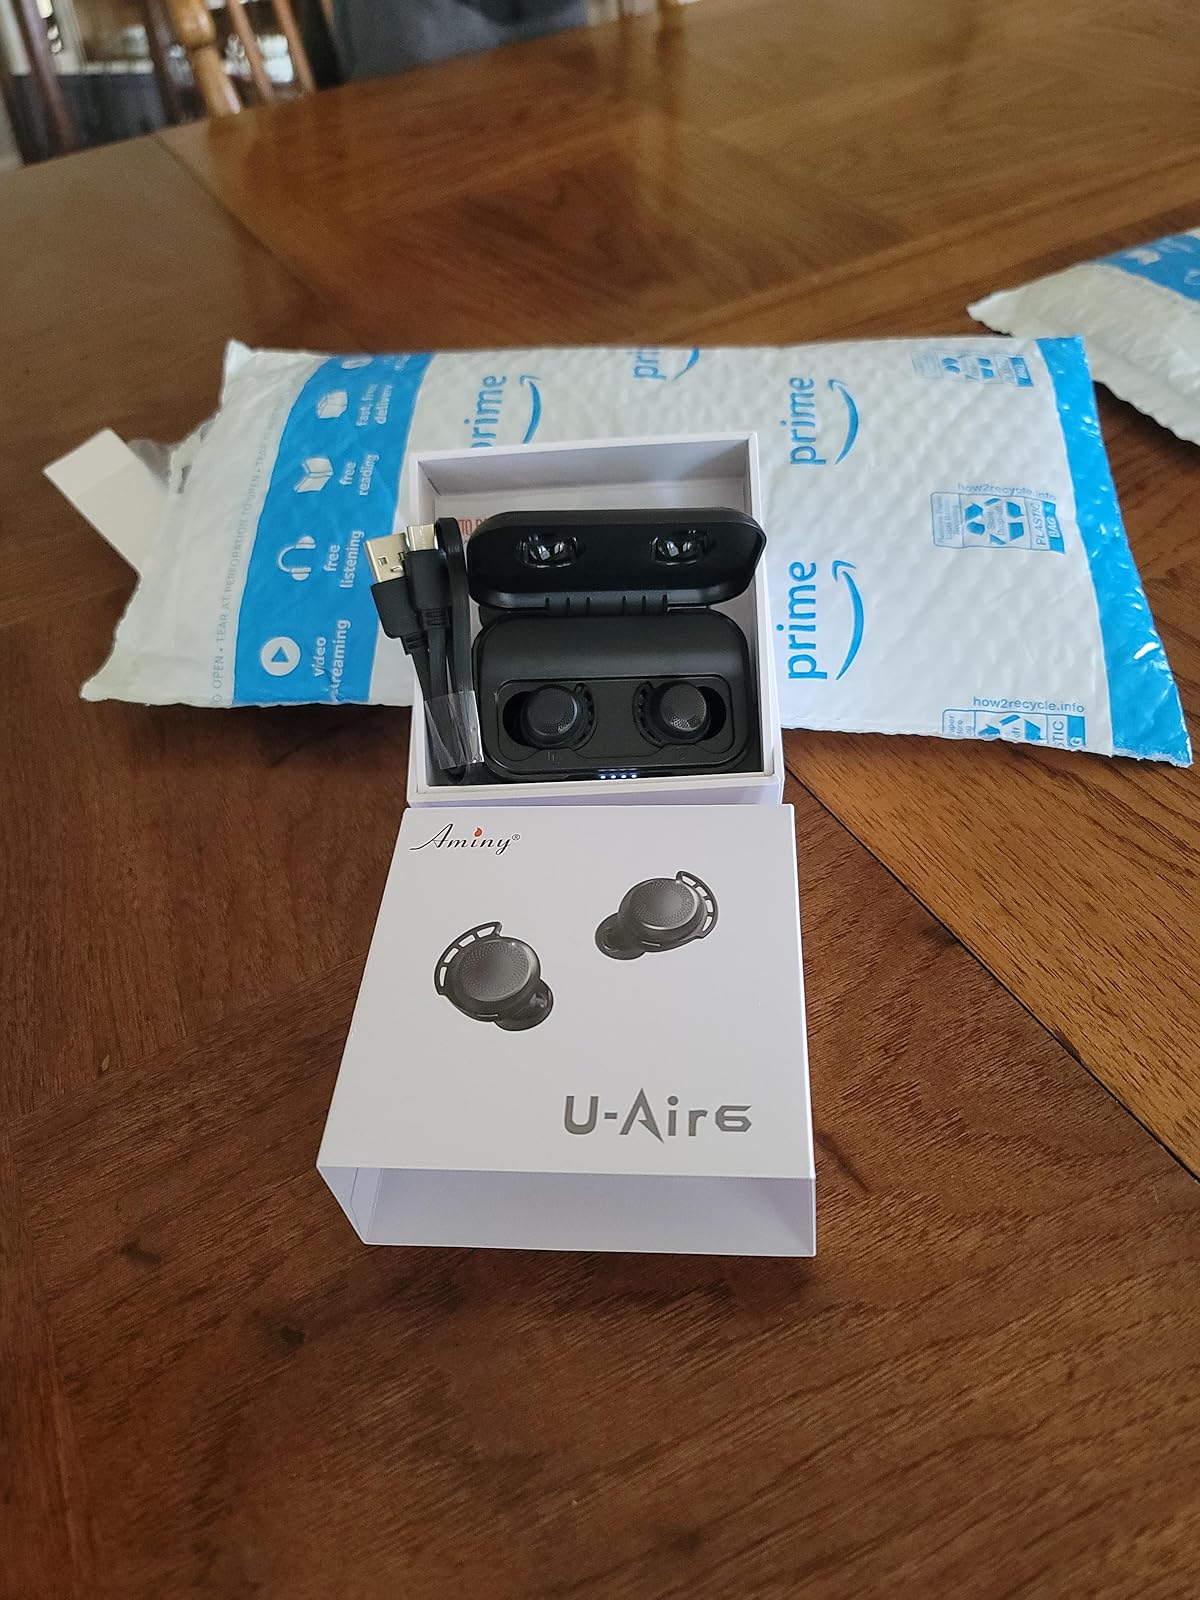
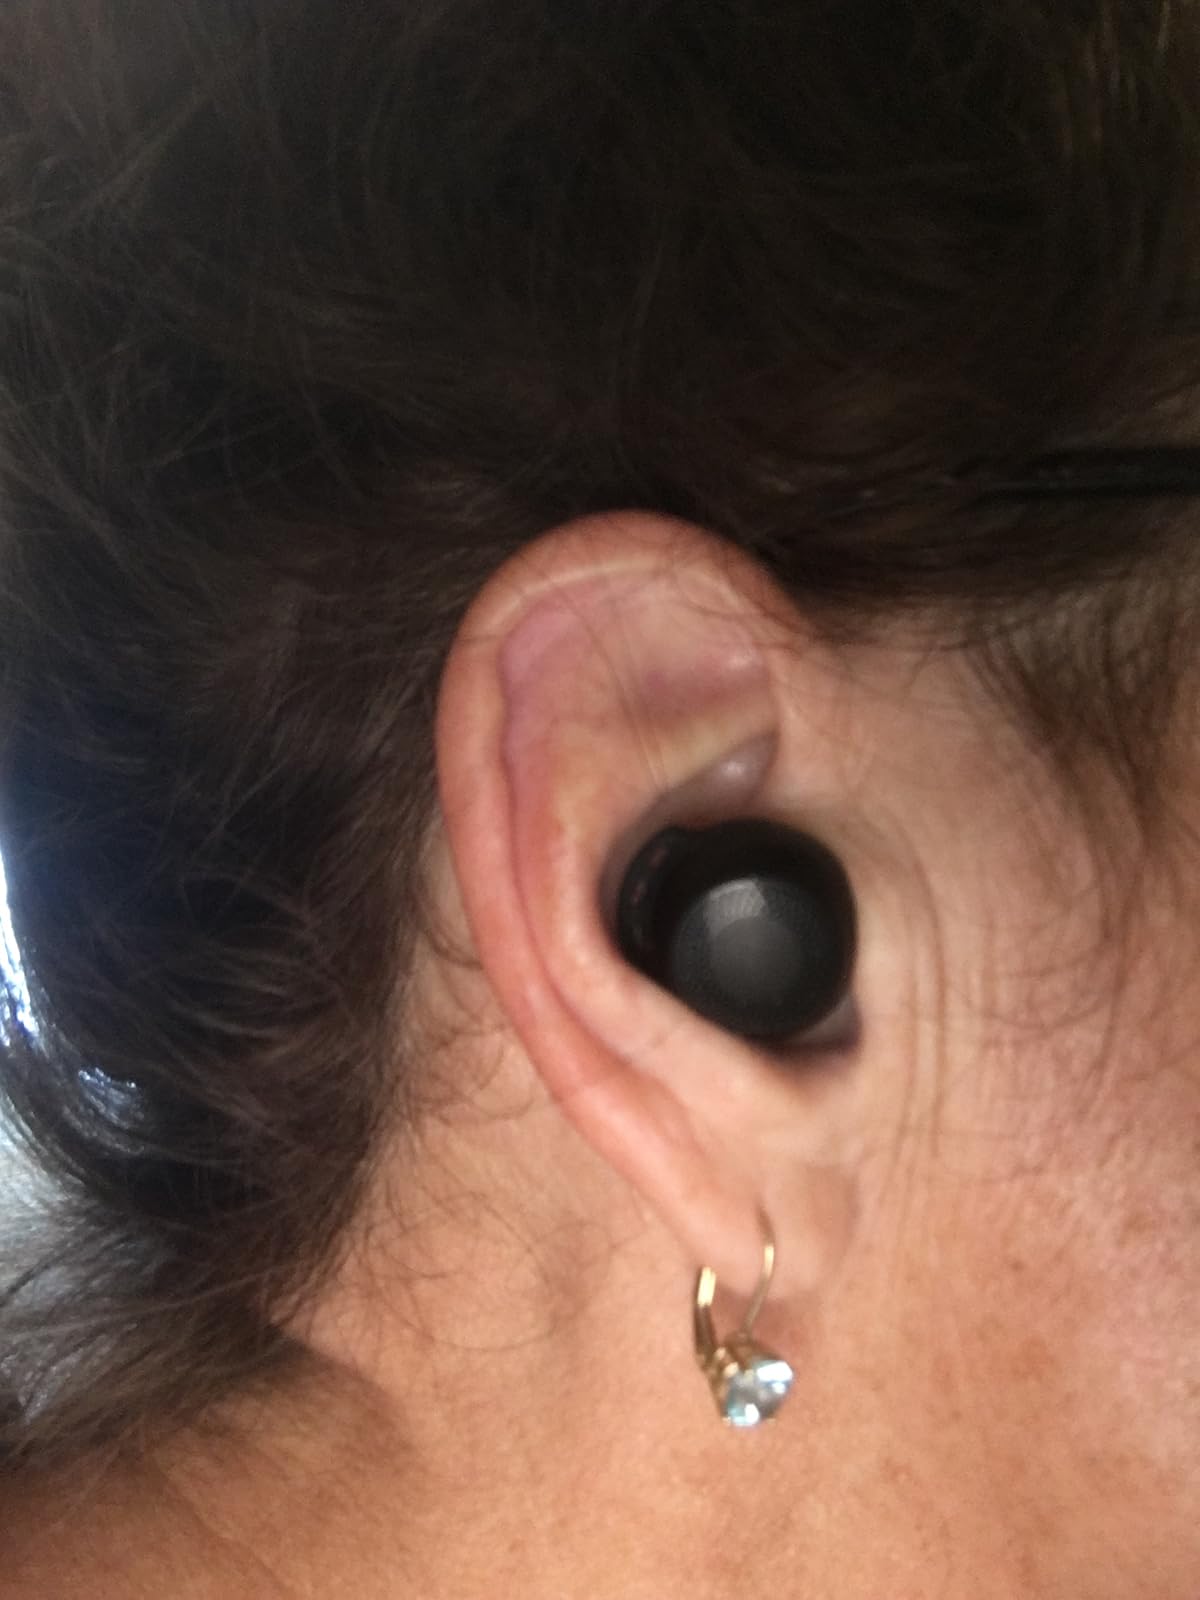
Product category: earbuds
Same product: yes